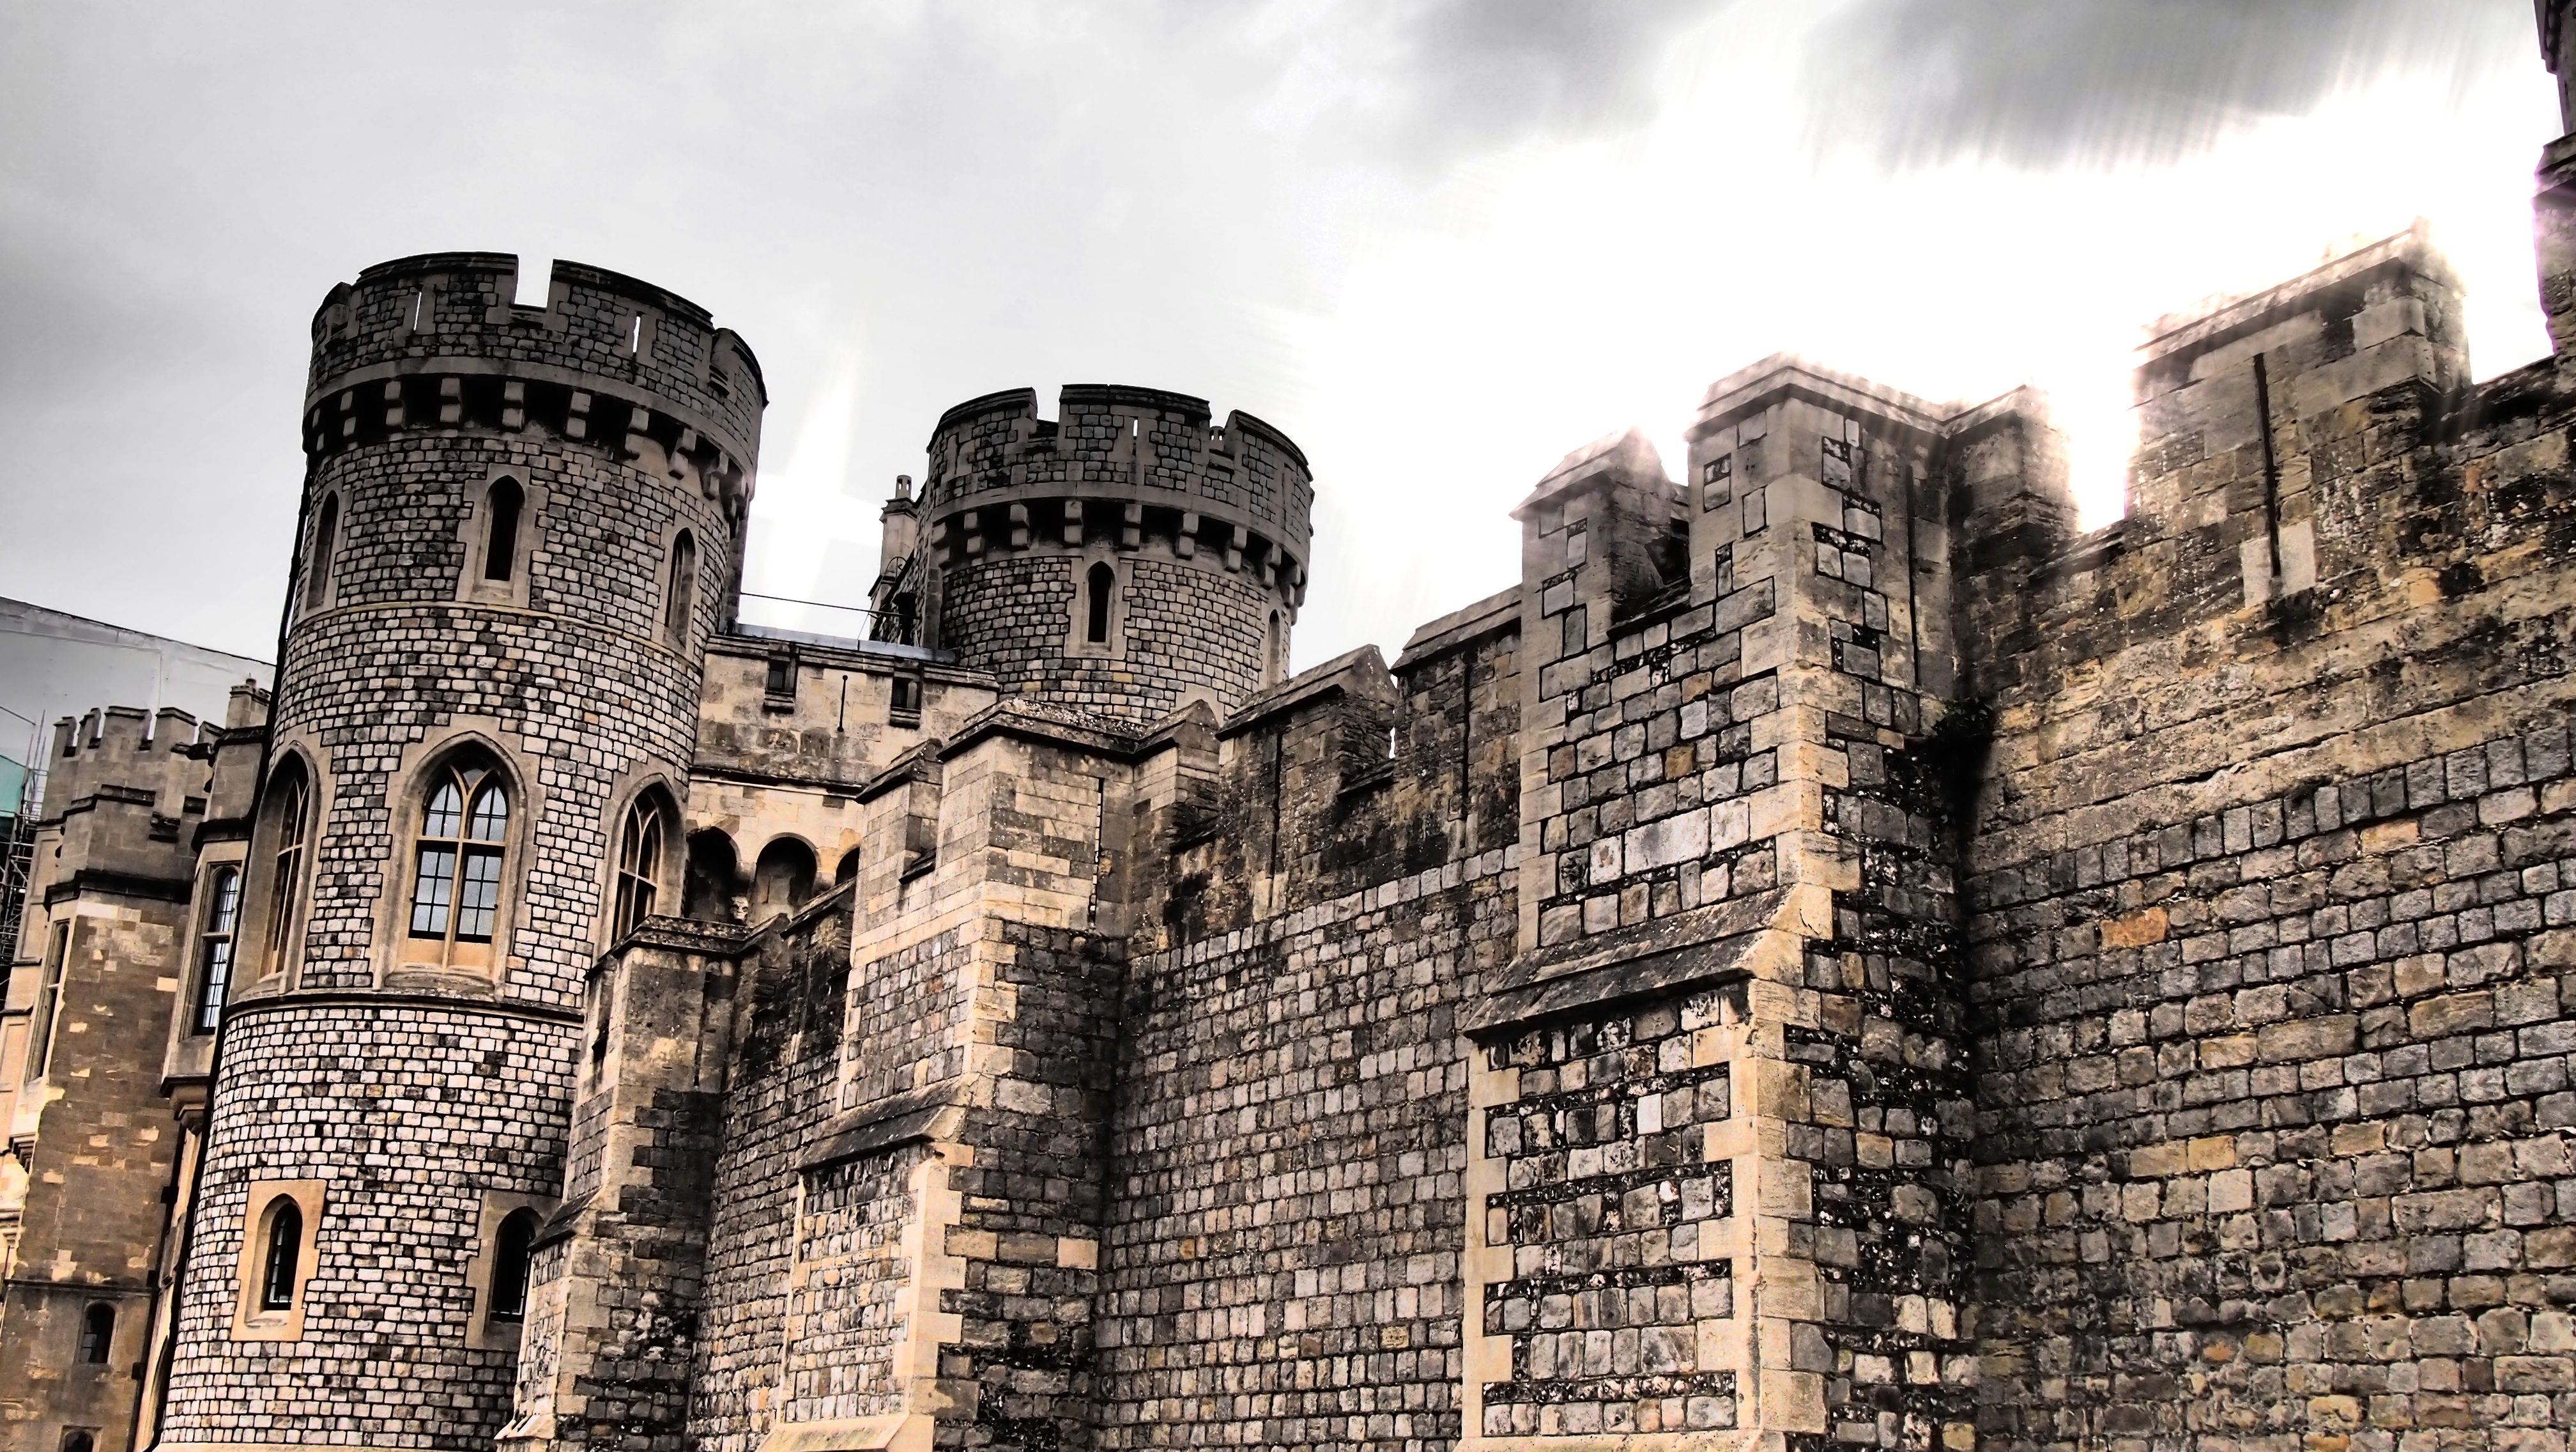
building, wall, cityscape, park, castle, landmark, fortification, london, temple, ruins, history, middle ages, windsor castle, ancient history